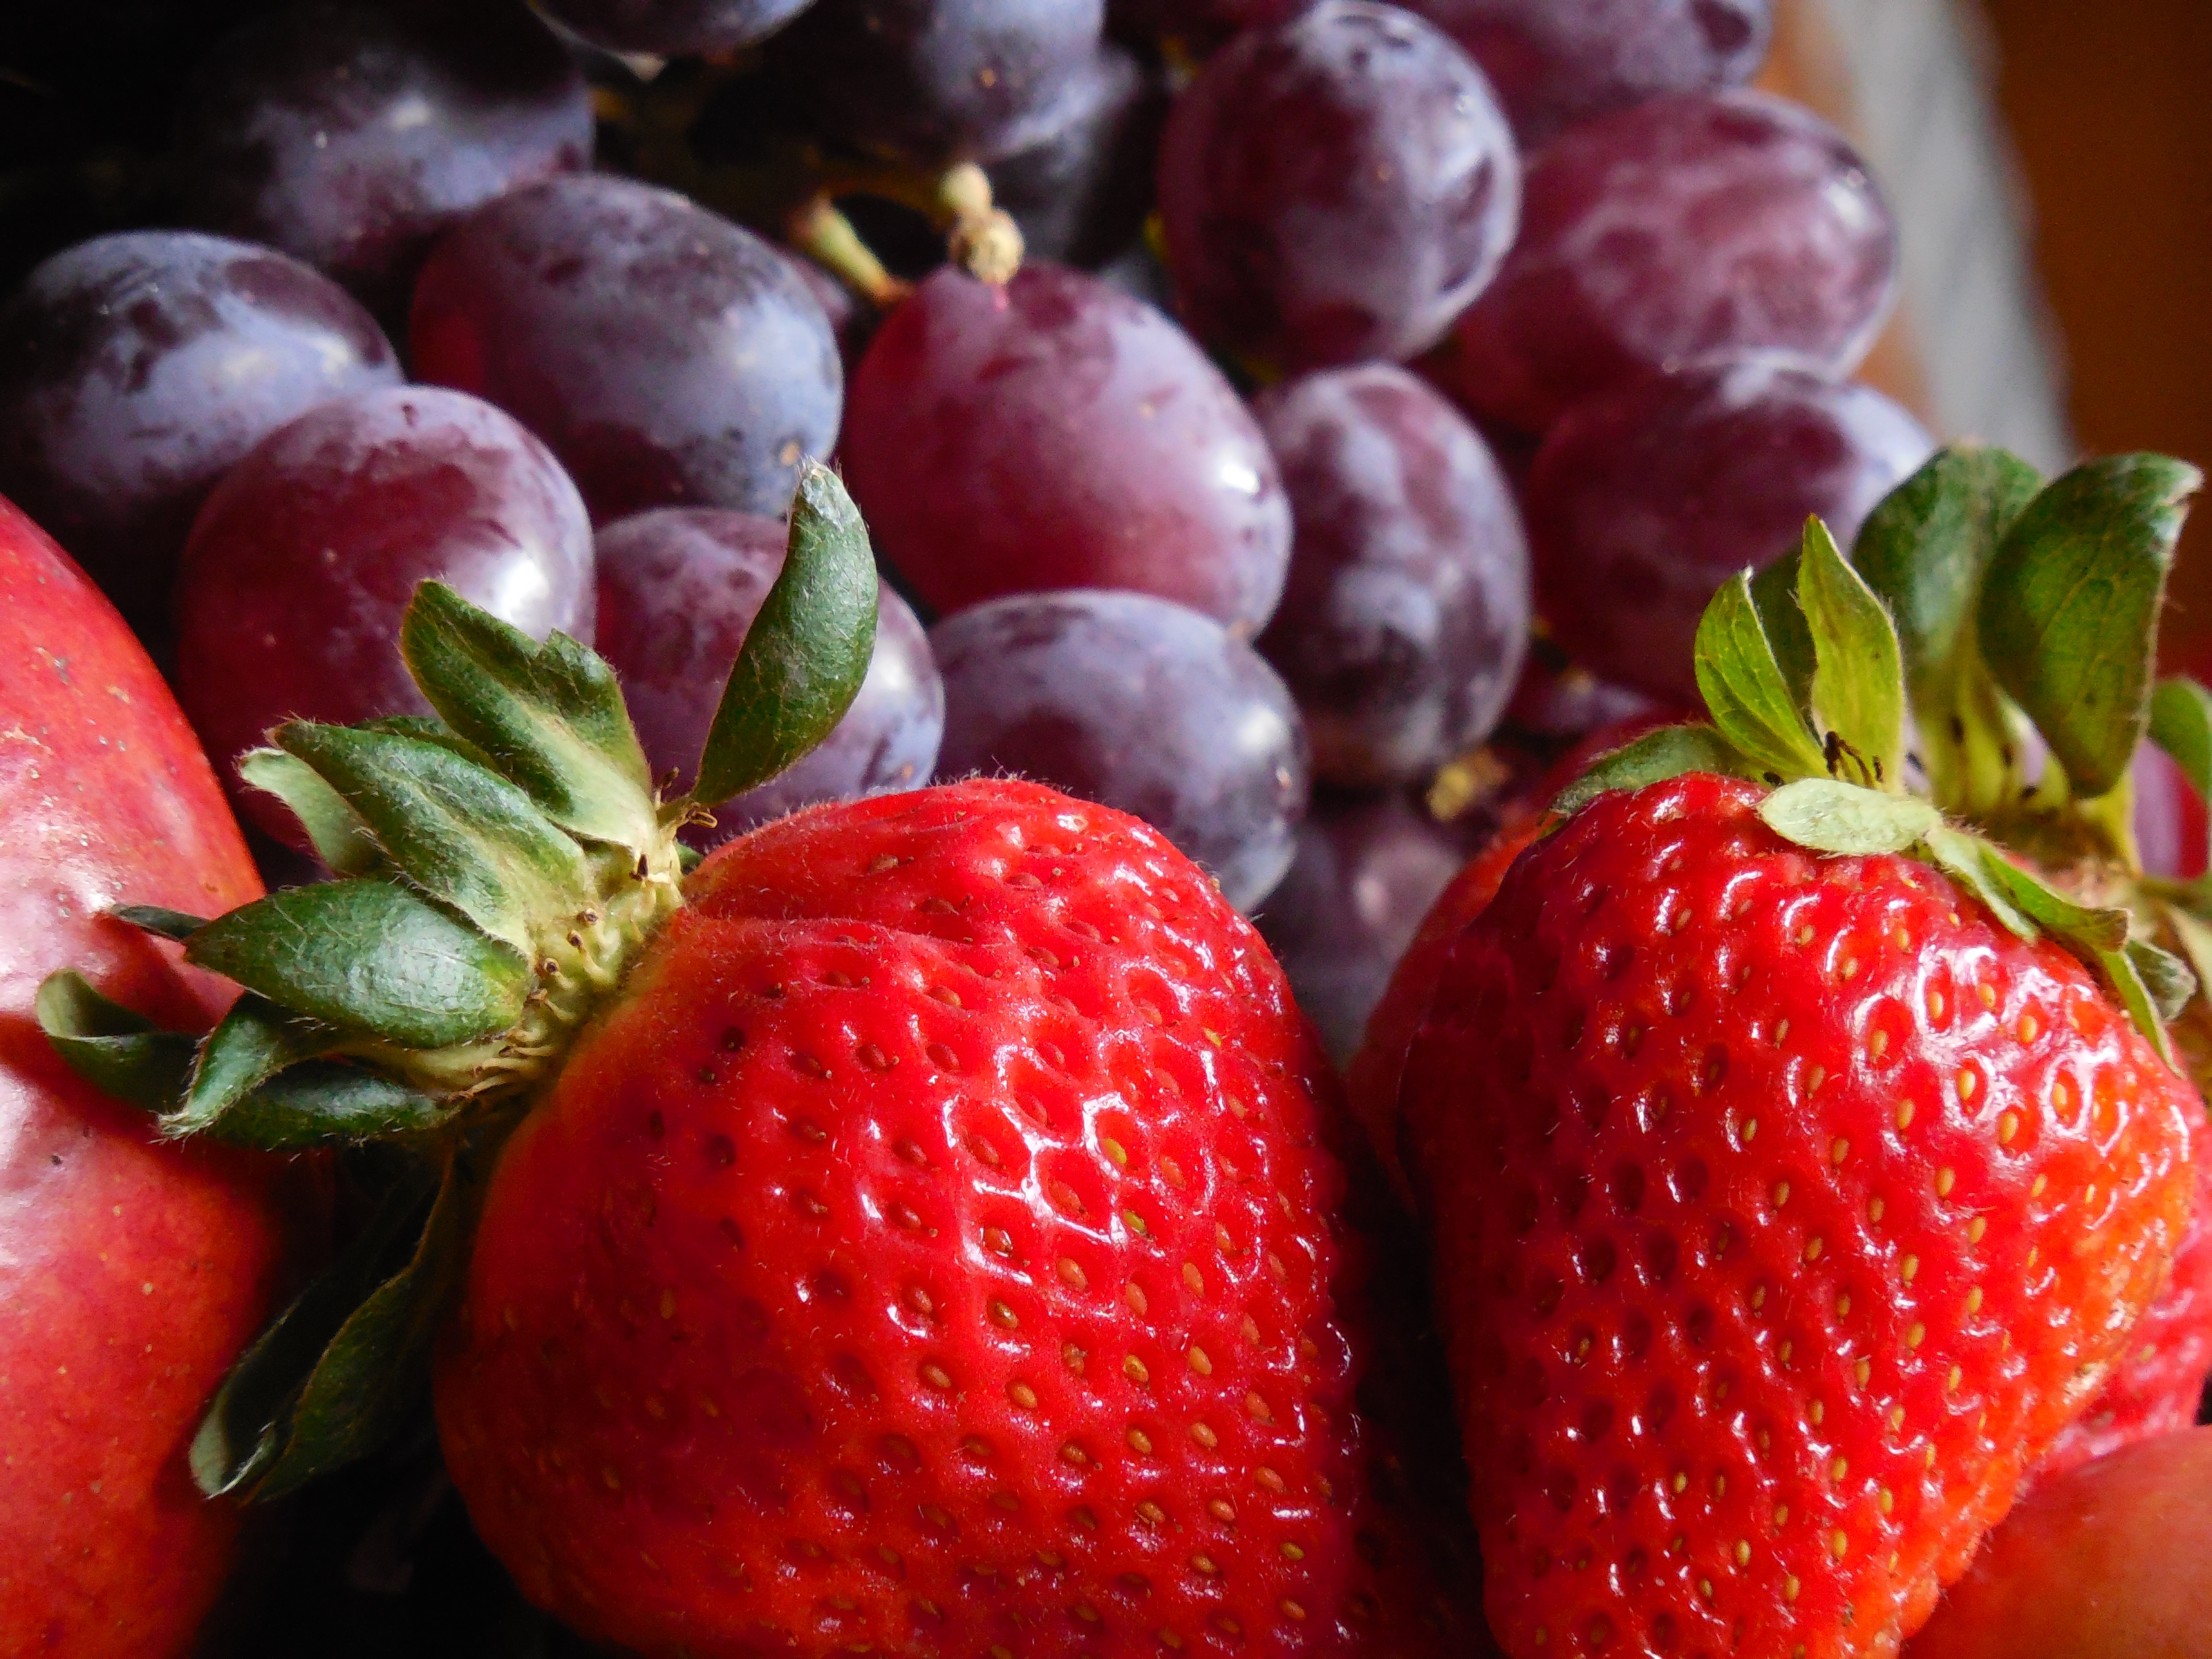
table, plant, grape, fruit, berry, sweet, glass, ripe, bowl, meal, food, red, produce, natural, fresh, lifestyle, breakfast, juicy, healthy, snack, dessert, delicious, strawberry, vitamin, nutrition, tasty, vegetarian, refreshment, raw, strawberries, diet, organic, dieting, frutti di bosco